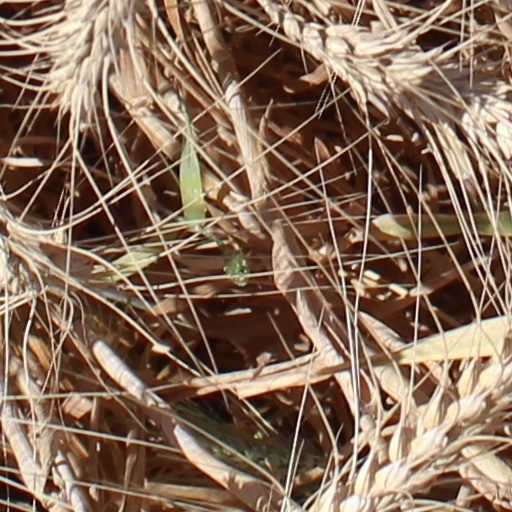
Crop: wheat